Wyn Calvin

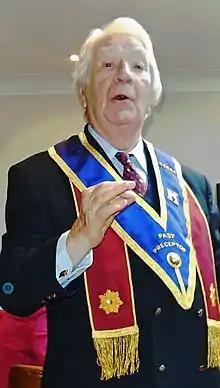
Calvin at the Grand Order of Water Rats in 2014

Wyn Calvin MBE OStJ (born Joseph Wyndham Calvin-Thomas; 28 August 1925 – 25 January 2022), known affectionately as "The Clown Prince of Wales" and "The Welsh Prince of Laughter", was a Welsh comedian, pantomime dame, television and theatre actor, radio personality, television chat show host, after-dinner speaker, lecturer, philanthropist and newspaper columnist. He worked with numerous stars within the entertainment industry including Harry Secombe, Bob Hope, Christopher Biggins, Shirley Bassey, Frankie Vaughan, Vic Morrow, Bud Flanagan, Roy Hudd, Max Boyce, Morecambe and Wise and Ken Dodd.